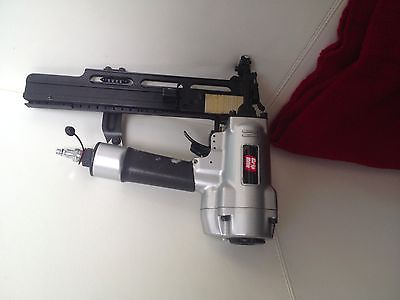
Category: stapler